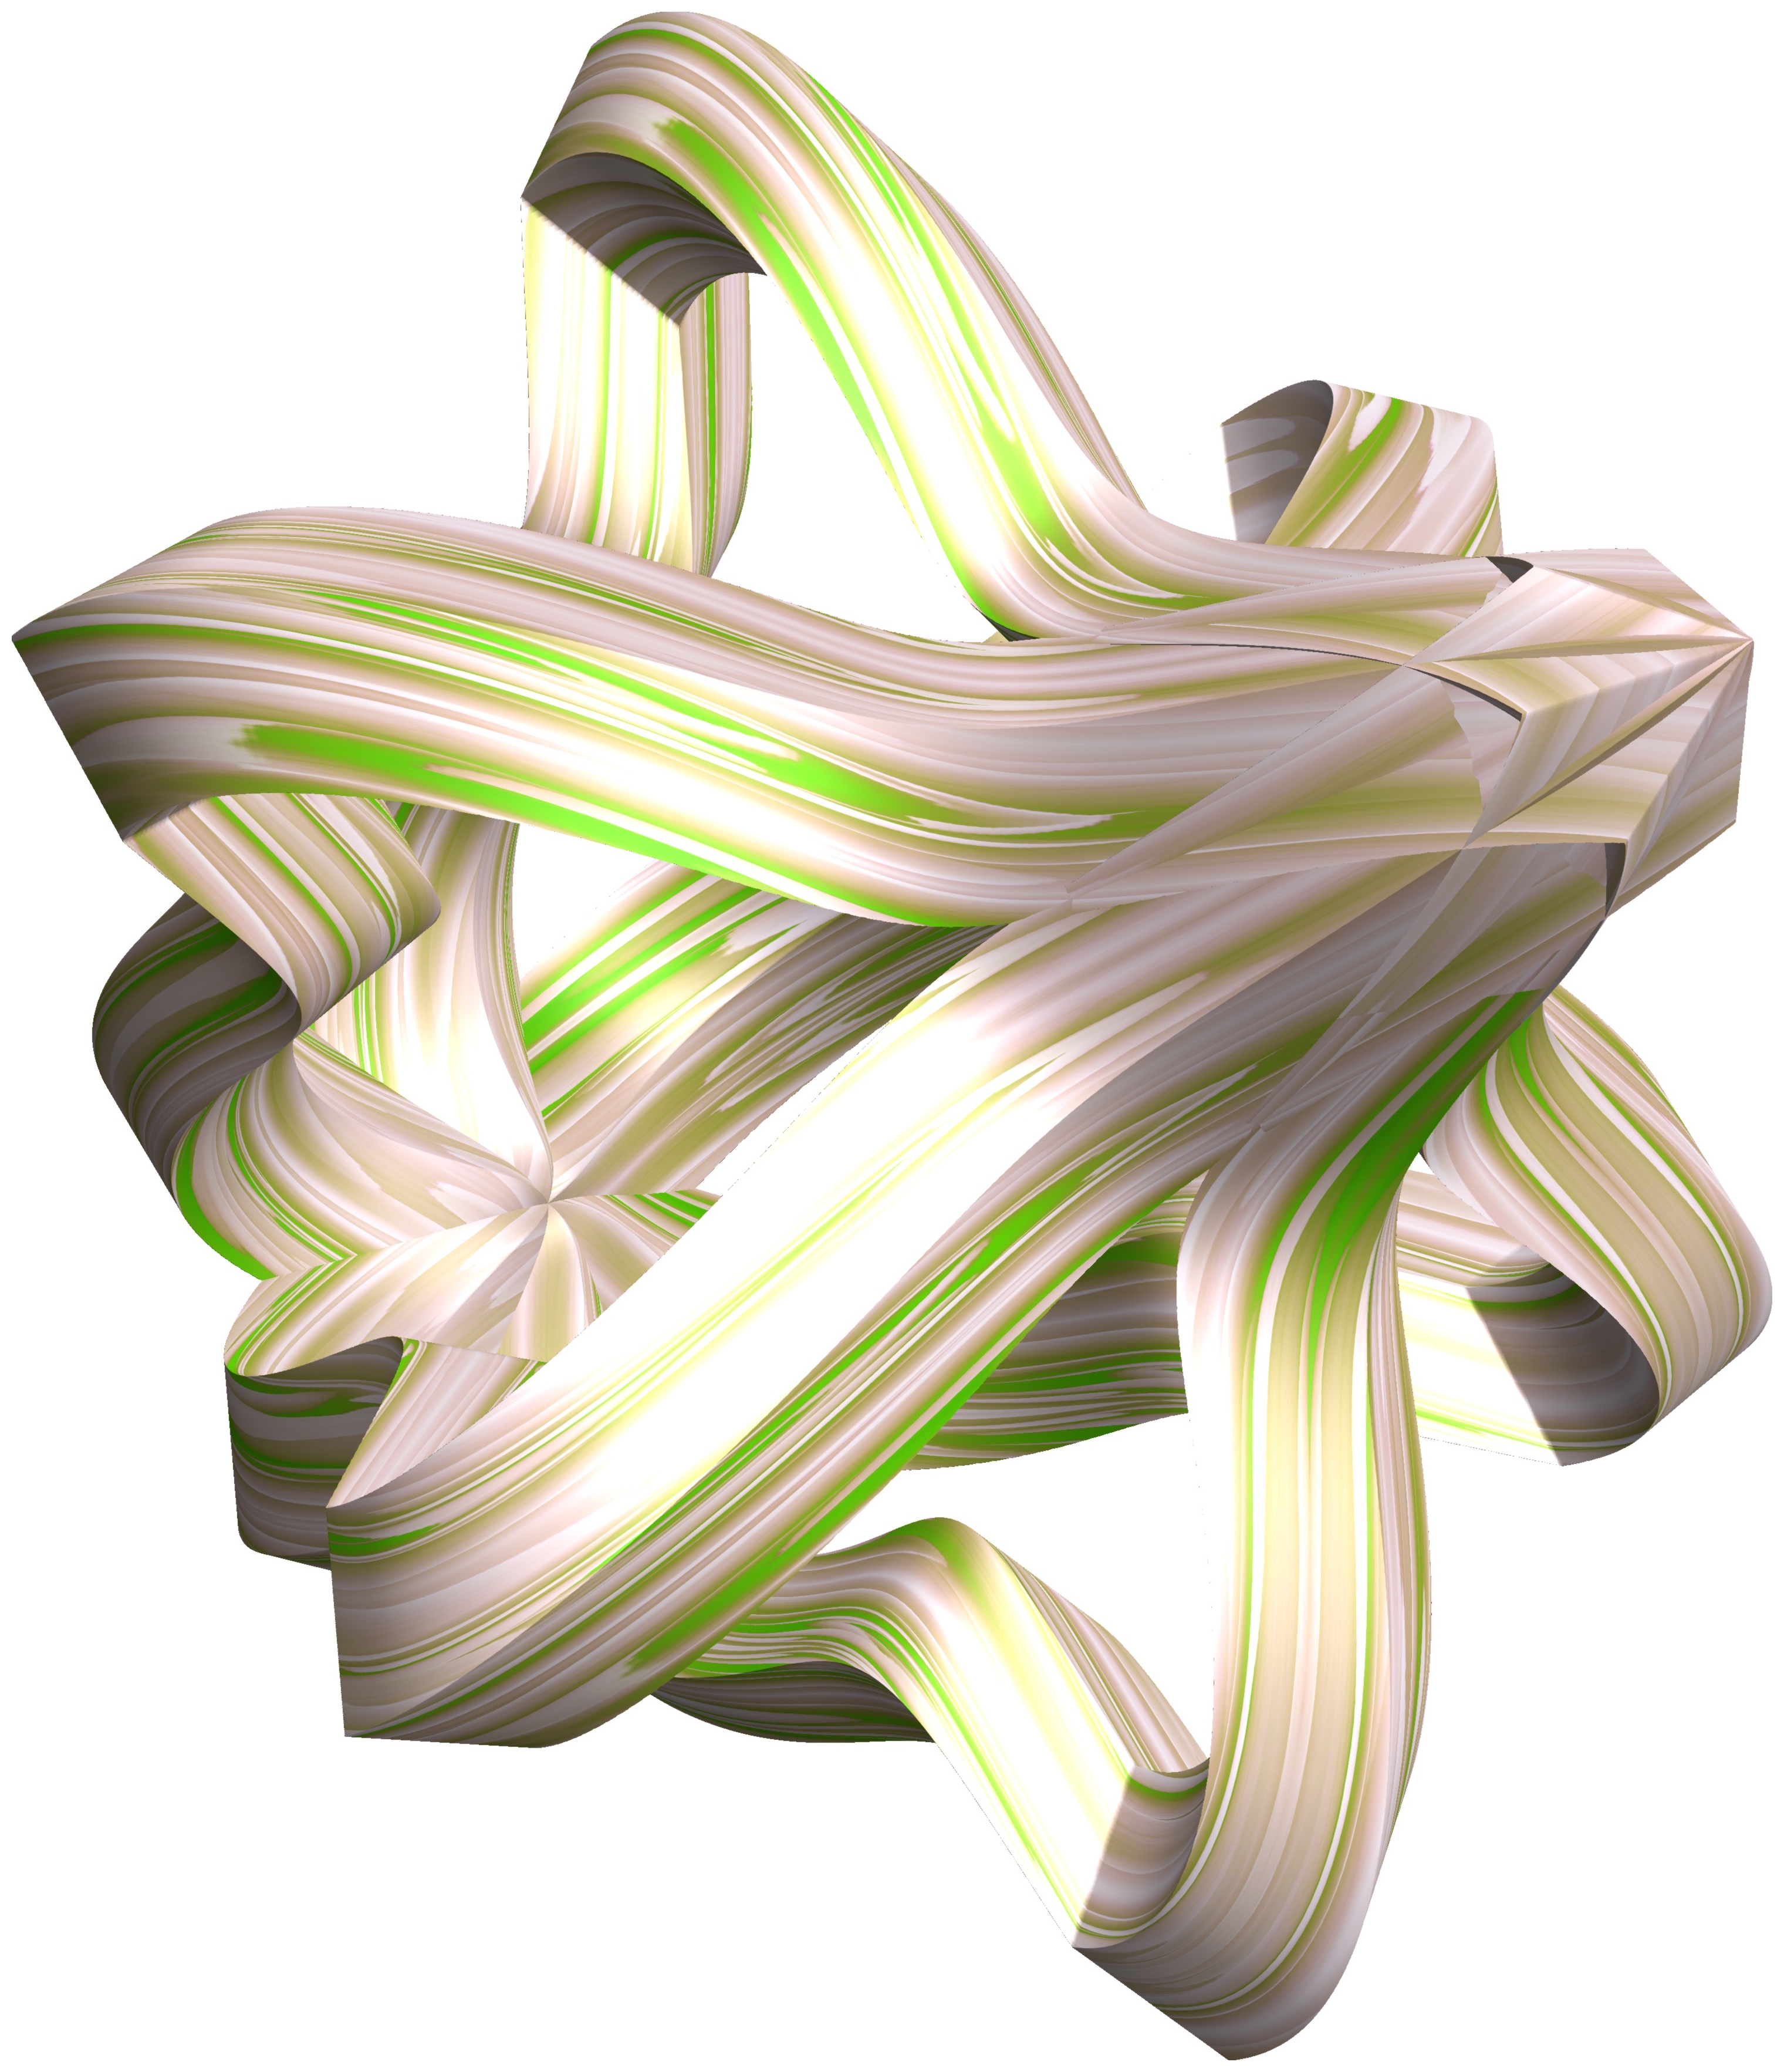
structure, plant, texture, leaf, flower, petal, pattern, produce, geometry, sculpture, illustration, design, symmetry, 3d, graphic, lily, shape, mathematica, cg, parametricplot3d, code, program, algorithm, mapping, geometricsculpture, trianglewave, flowering plant, land plant